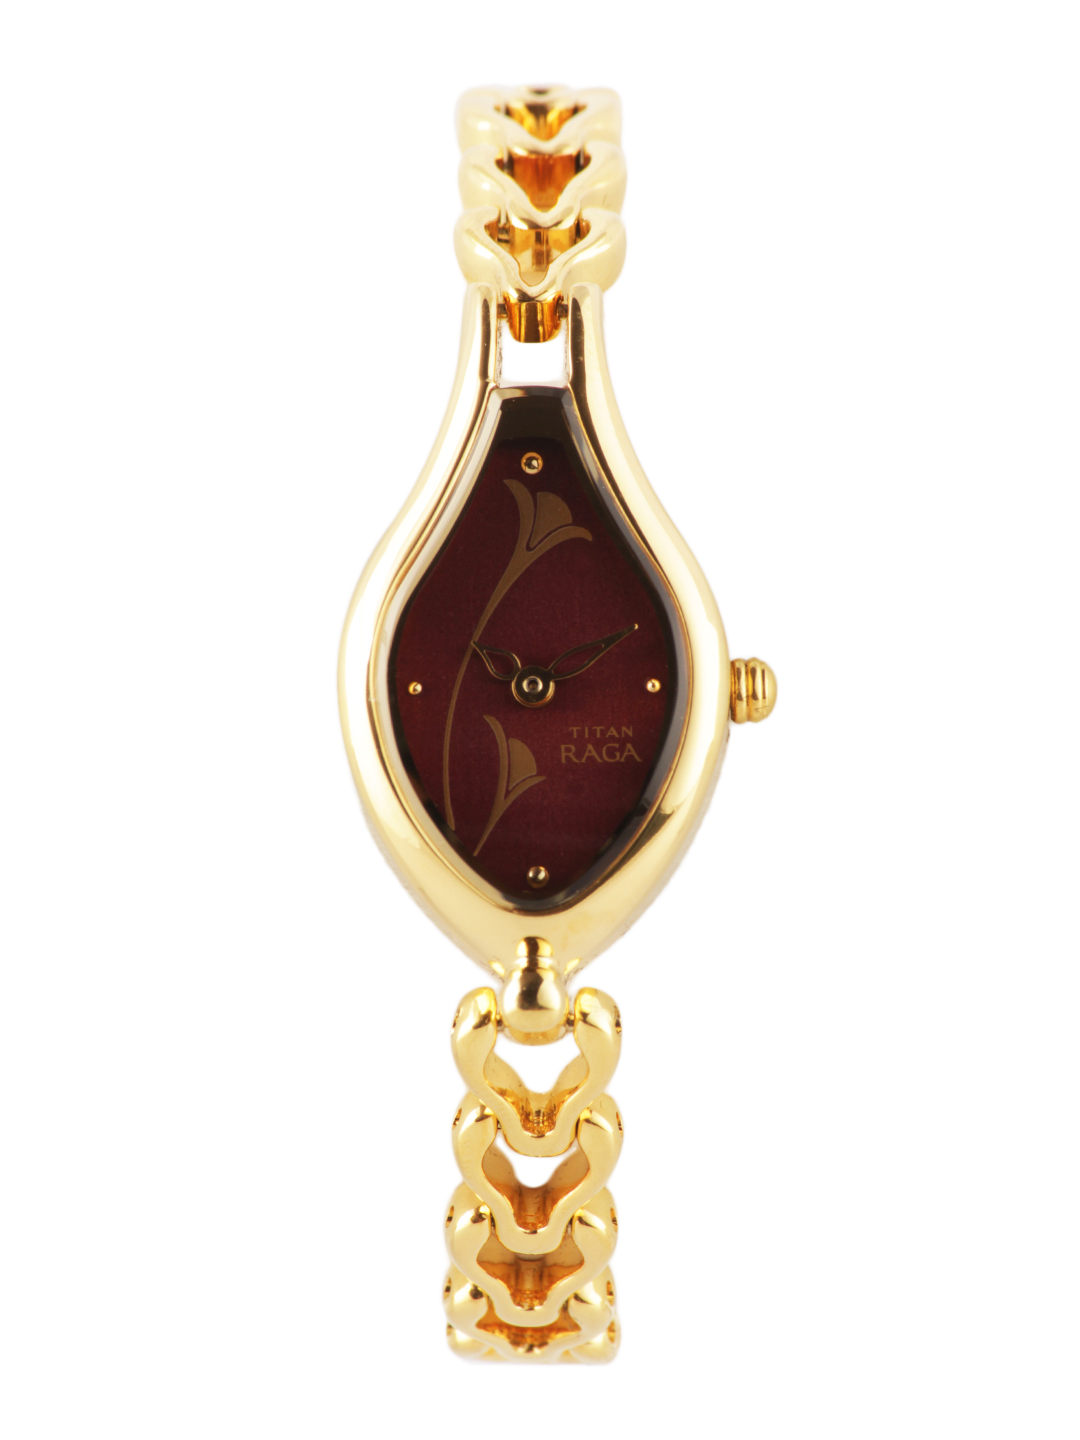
Titan Women Maroon Dial Watch
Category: Accessories / Watches / Watches
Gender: Women
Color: Maroon
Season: Winter 2016
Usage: Casual